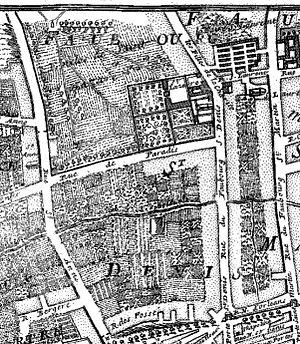
Paris
La médiathèque Françoise-Sagan est une bibliothèque municipale de la ville de Paris crée en 2015 sur le site de l'hôpital Saint-Lazare, rue Léon-Schwartzenberg dans le quartier de la Porte-Saint-Denis du 10ᵉ arrondissement, à proximité du boulevard de Magenta et de la gare de l’Est.
L’enclos Saint-Lazare, ou clos de Saint-Lazare, est un ancien clos de Paris situé dans l'actuel 10ᵉ arrondissement, sur les anciens 3ᵉ et 5ᵉ arrondissements. Le territoire autrefois occupé par l'enclos est bordé au sud par la rue de Paradis, à l'est par la rue du Faubourg-Saint-Denis, au nord par le boulevard de la Chapelle et à l'ouest par la rue du Faubourg-Poissonnière.
La prison Saint-Lazare, qui deviendra l'hôpital Saint-Lazare, était située dans les anciens bâtiments de la maison mère de la congrégation de la Mission ou maison Saint-Lazare, à Paris, 10ᵉ arrondissement au nᵒ 107 de la rue du Faubourg-Saint-Denis, dans l'ancien enclos Saint-Lazare.
« Les Filles-Dieu étaient des religieuses hospitalières, avaient d'abord été appelées Sœurs de Saint-Gervais, parce qu'elles avaient été, en l'an 1300, chargées du service de l'hôpital de ce nom. Elles portaient une robe blanche avec un manteau noir ; elles avaient leurs principales maisons à Paris, à Orléans, à Beauvais et à Abbeville. »